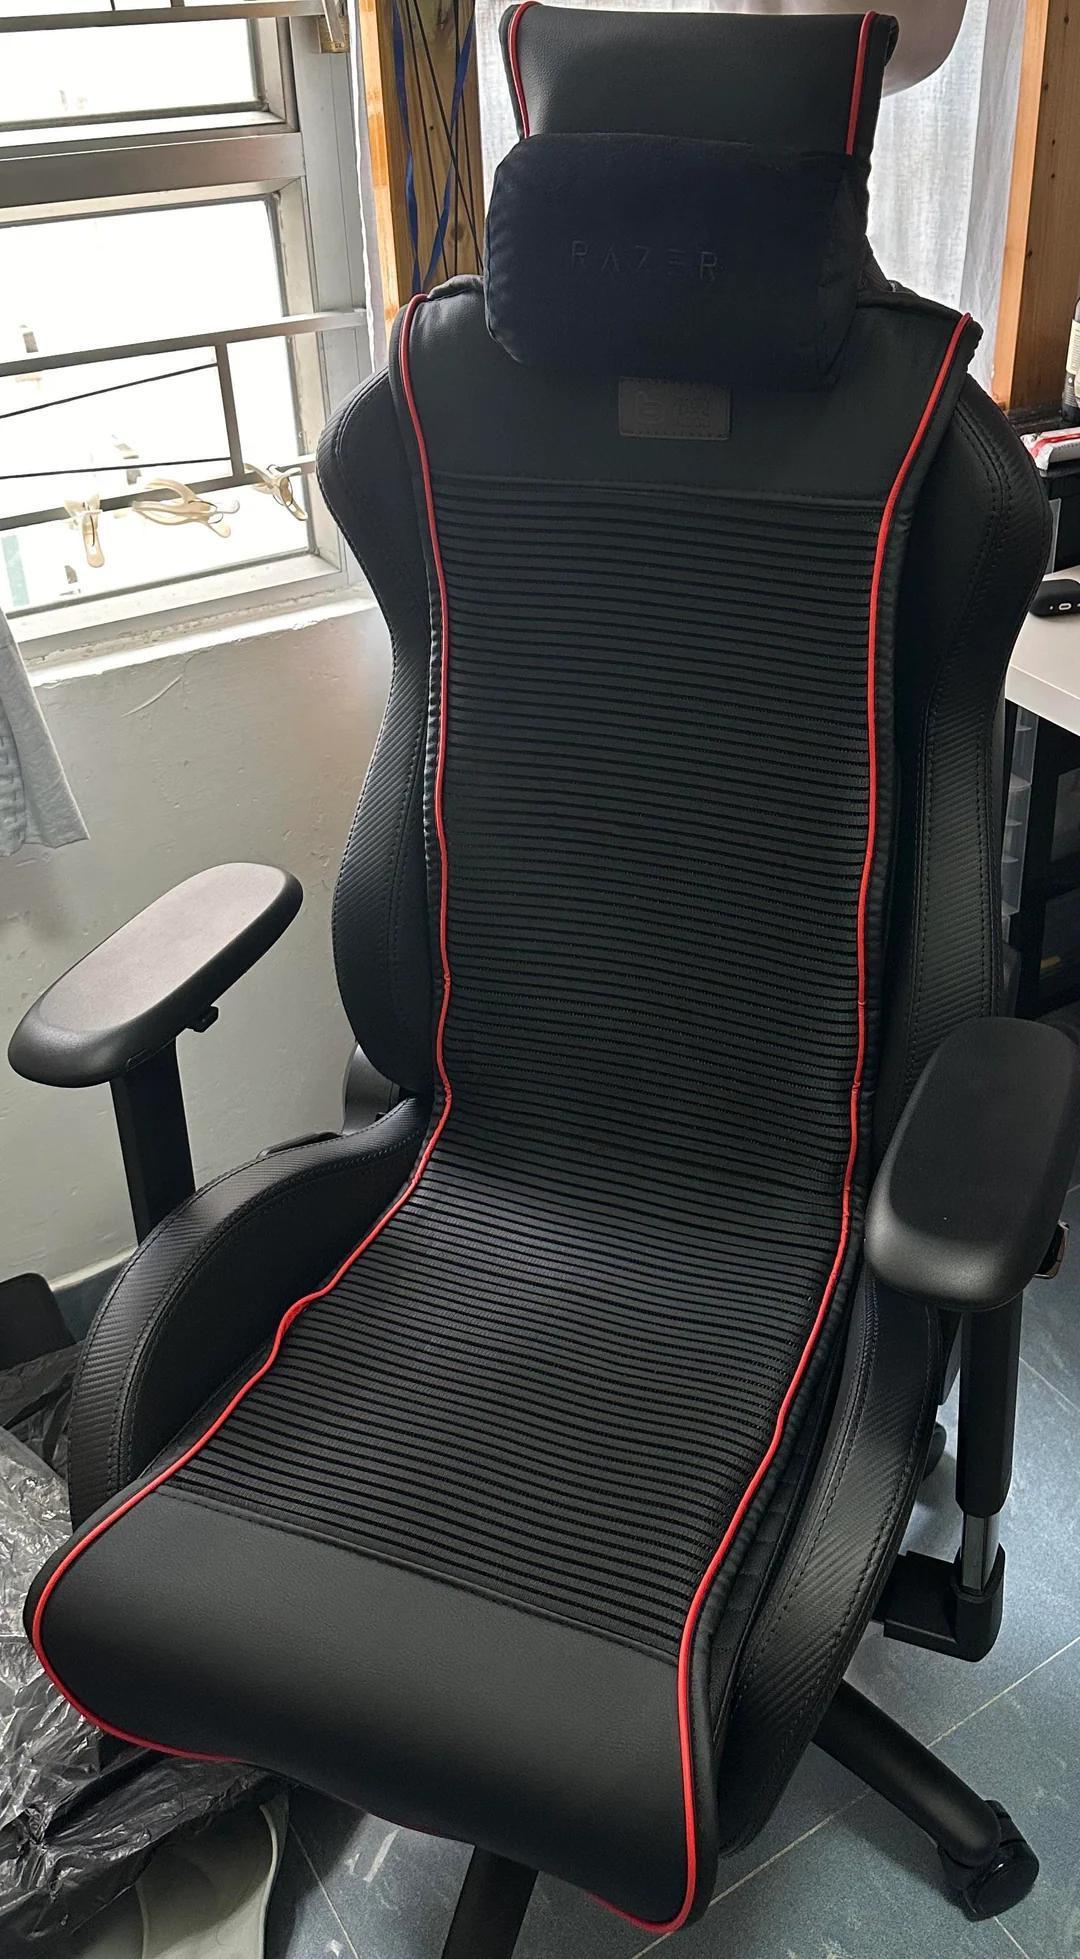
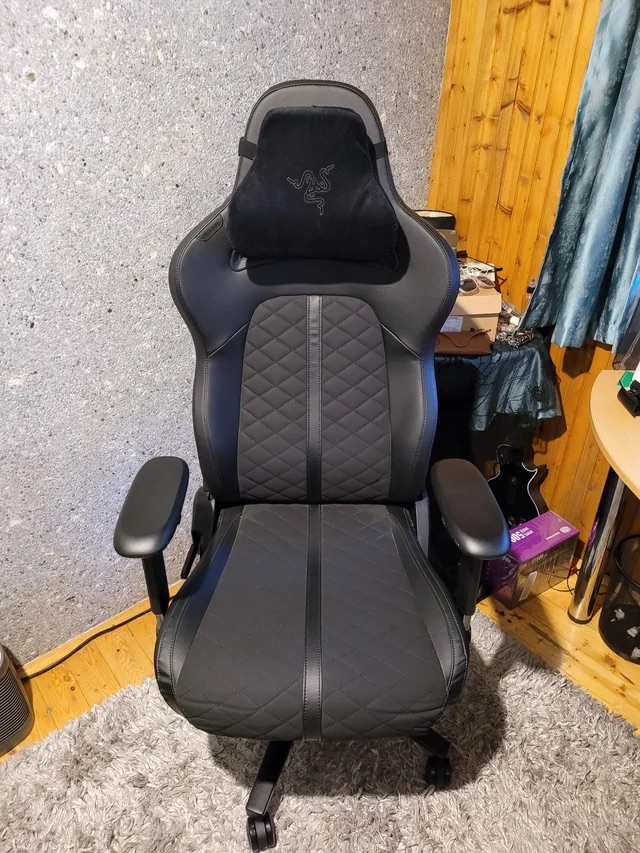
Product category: items_chair
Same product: no